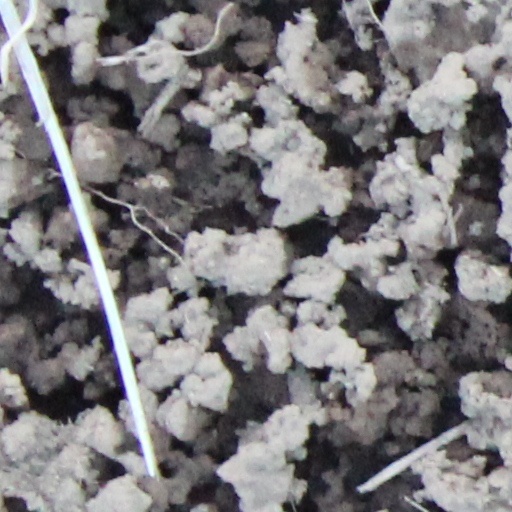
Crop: wheat